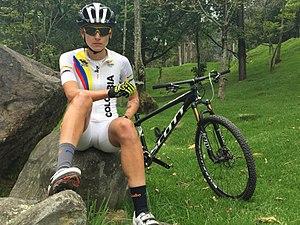
Laura Valentina Abril Restrepo, également nommée Laura Abril ou Valentina Abril est une coureuse cycliste colombienne. Spécialisée en VTT cross-country, elle est championne du monde de cross-country juniors en 2008, et plusieurs fois médaillée d'or lors de compétitions continentales. Elle est ainsi championne panaméricaine de relais mixte en 2011, 2014, 2015 et 2018, médaillée d'or du cross-country aux Jeux sud-américains de 2010 et 2018, et aux Jeux bolivariens de 2017. Elle a représenté la Colombie aux Jeux olympiques de 2012 mais n'a pas terminé la course.